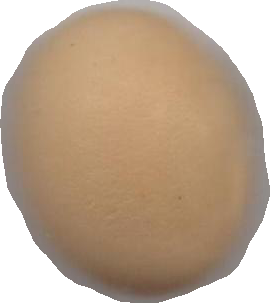
Variety: Grobogan